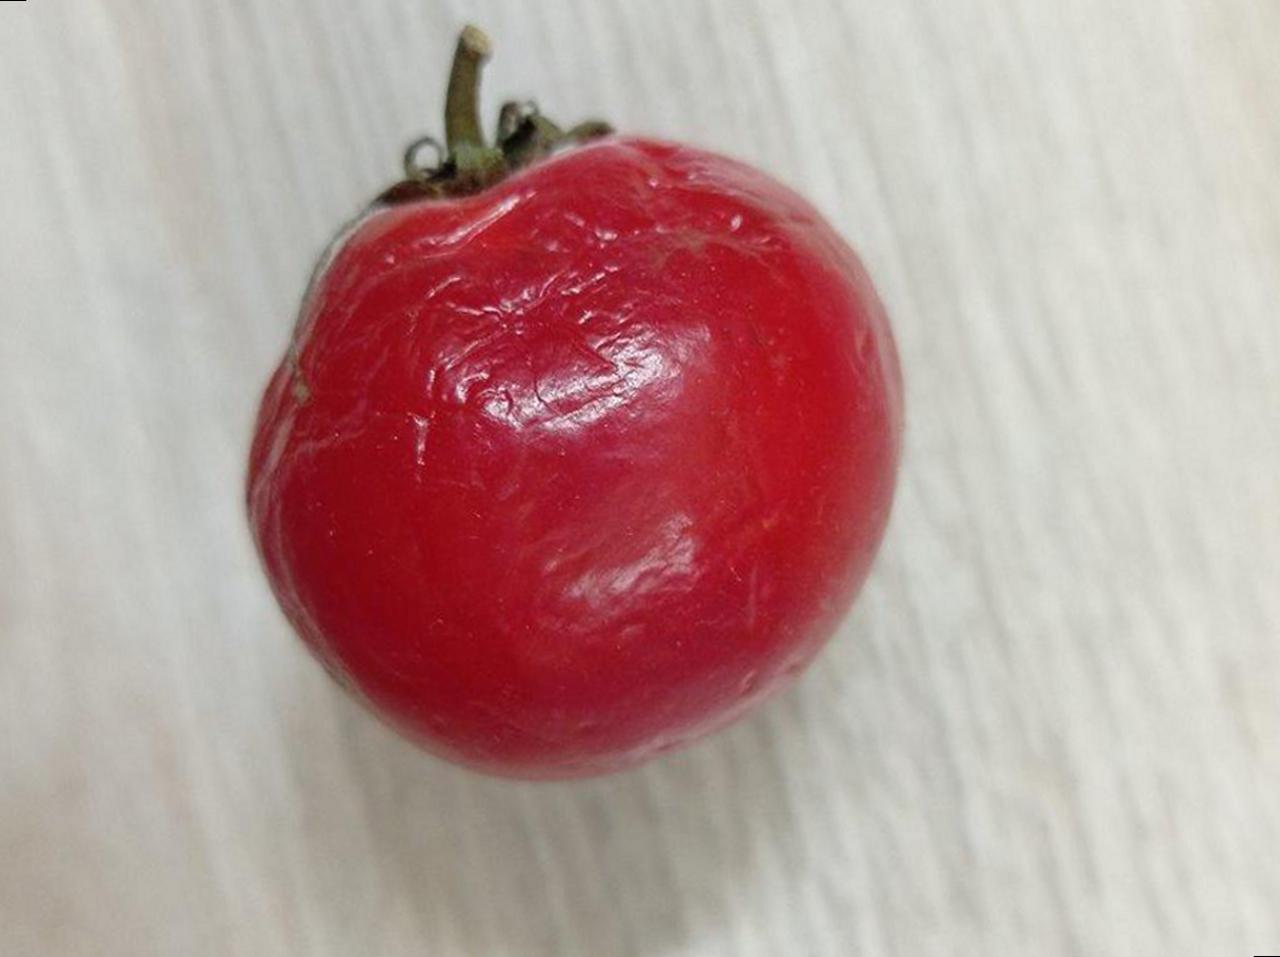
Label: Rotten